October 2051 lunar eclipse

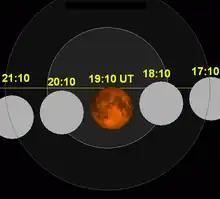
The Moon's hourly motion shown right to left

A total lunar eclipse will occur at the Moon’s descending node of orbit on Thursday, October 19, 2051, with an umbral magnitude of 1.4130. It will be a central lunar eclipse, in which part of the Moon will pass through the center of the Earth's shadow. A lunar eclipse occurs when the Moon moves into the Earth's shadow, causing the Moon to be darkened. A total lunar eclipse occurs when the Moon's near side entirely passes into the Earth's umbral shadow. Unlike a solar eclipse, which can only be viewed from a relatively small area of the world, a lunar eclipse may be viewed from anywhere on the night side of Earth. A total lunar eclipse can last up to nearly two hours, while a total solar eclipse lasts only a few minutes at any given place, because the Moon's shadow is smaller. Occurring only about 30 minutes after perigee (on October 19, 2051, at 18:40 UTC), the Moon's apparent diameter will be larger.